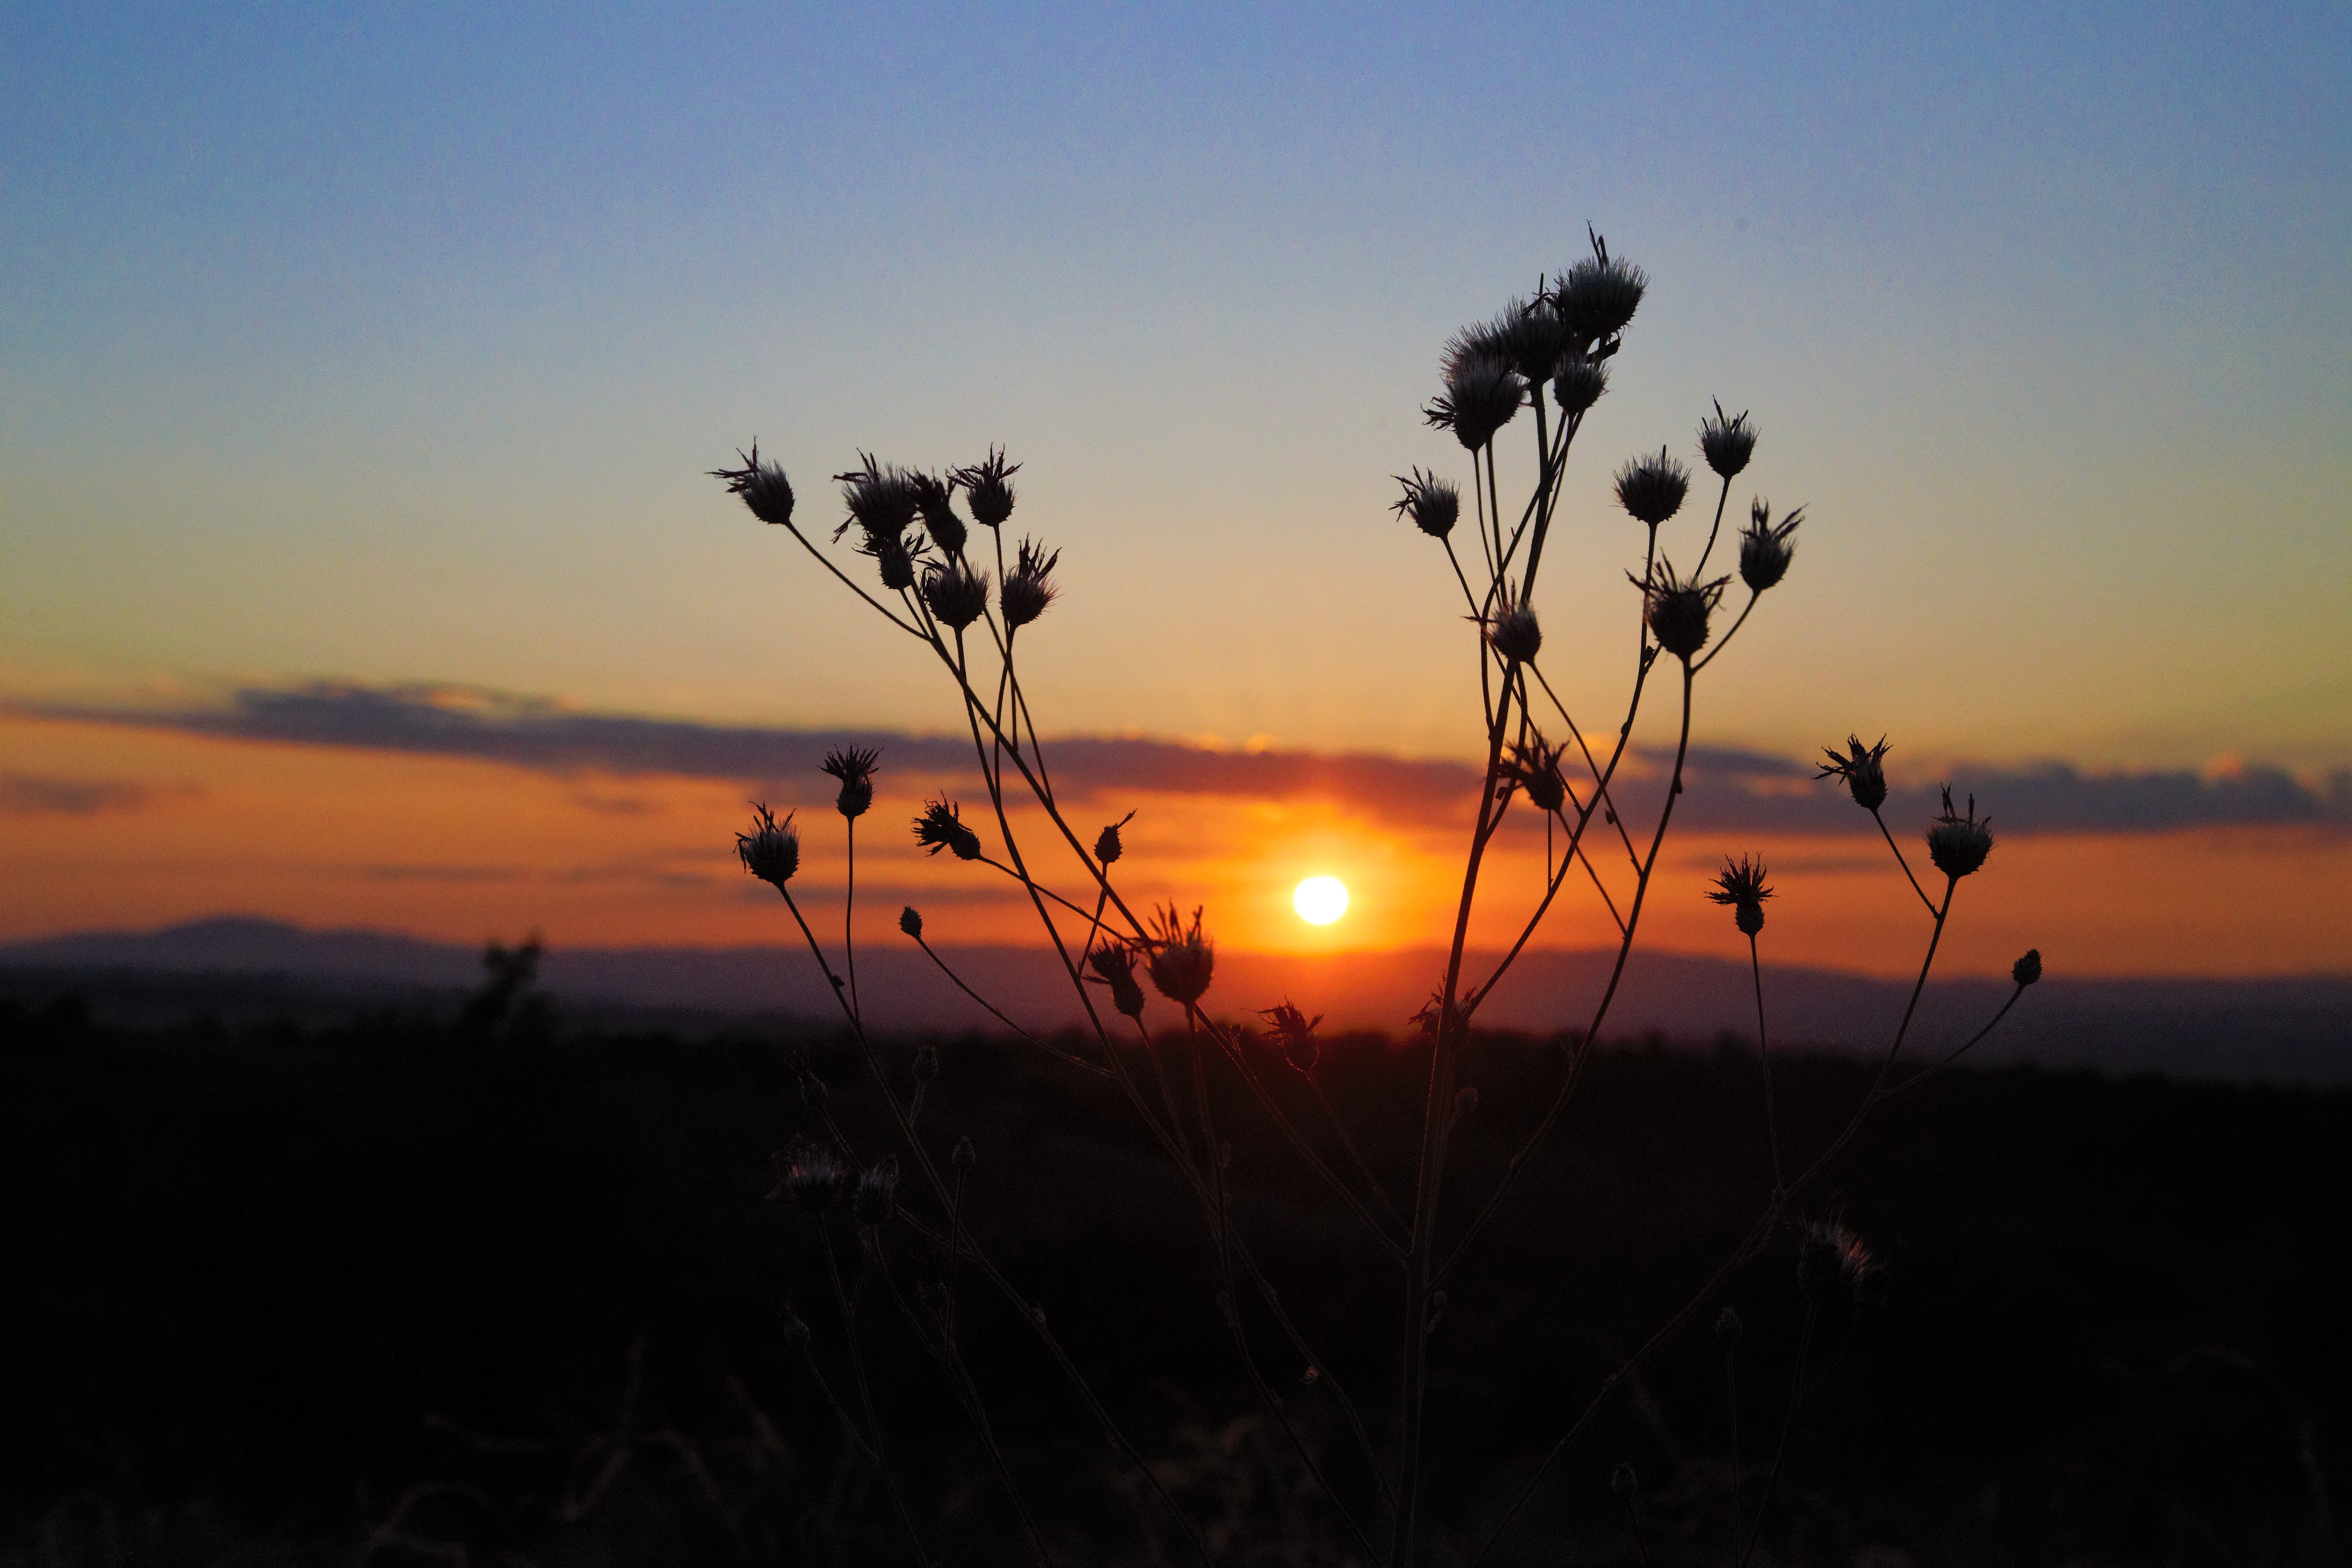
sunset, evening, nature, redness, sky, evening colors, horizon, sunrise, morning, sun, cloud, natural landscape, atmospheric phenomenon, dusk, tree, ecoregion, atmosphere, sunlight, afterglow, grass family, plant, landscape, branch, dawn, calm, grass, plain, wildlife, rural area, astronomical object, photography, sea, wildflower, prairie, vacation, flower, grassland